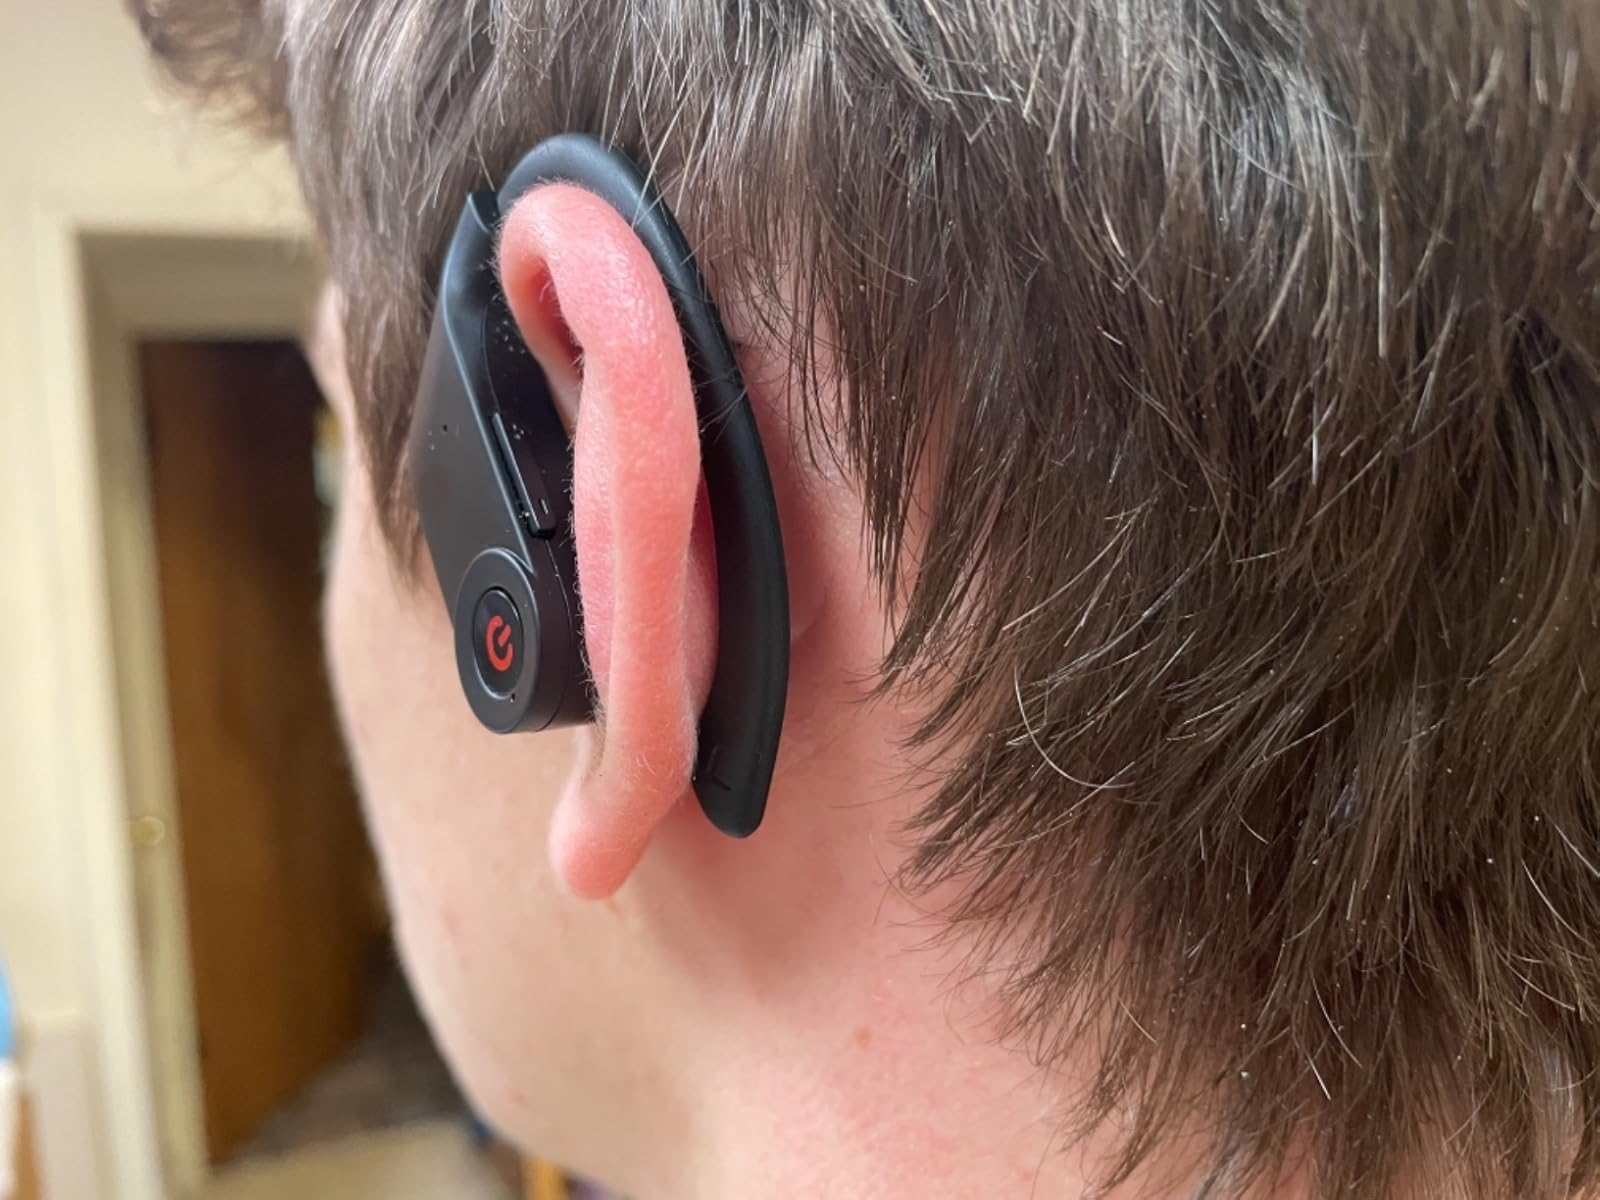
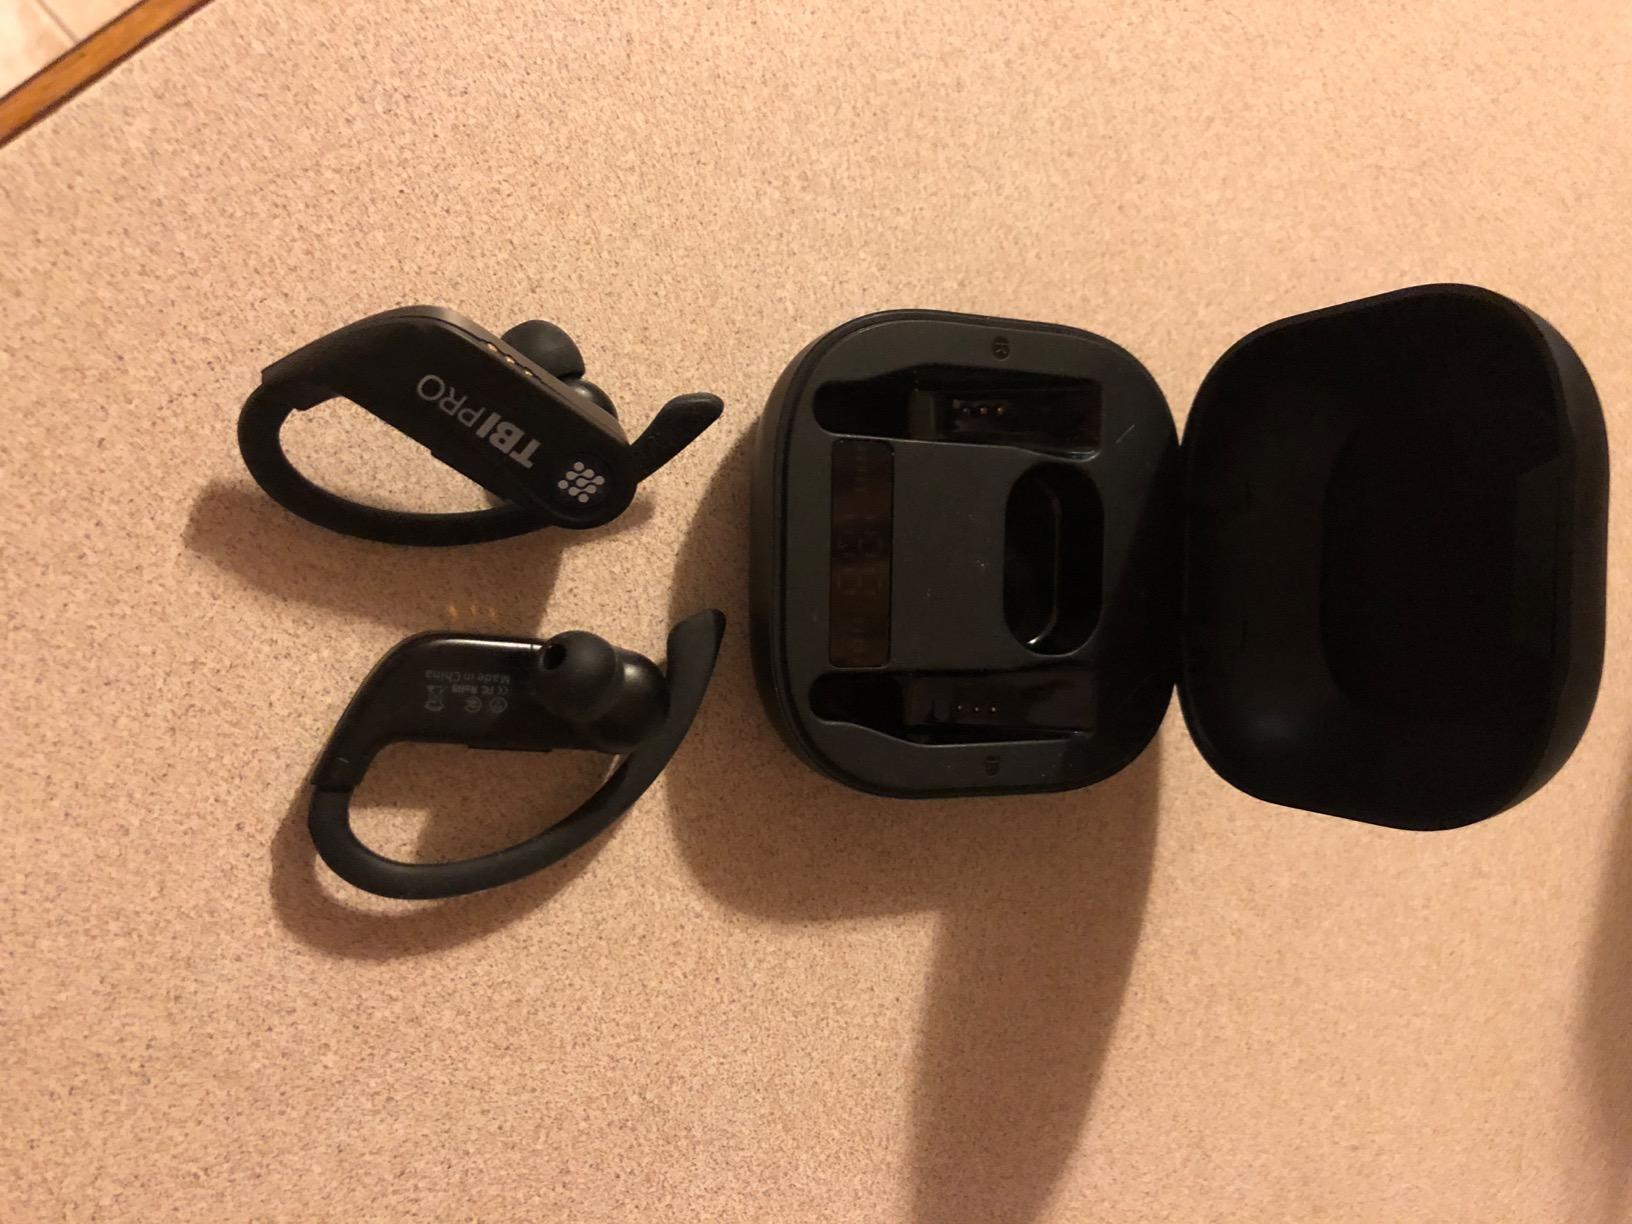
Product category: earbuds
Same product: no